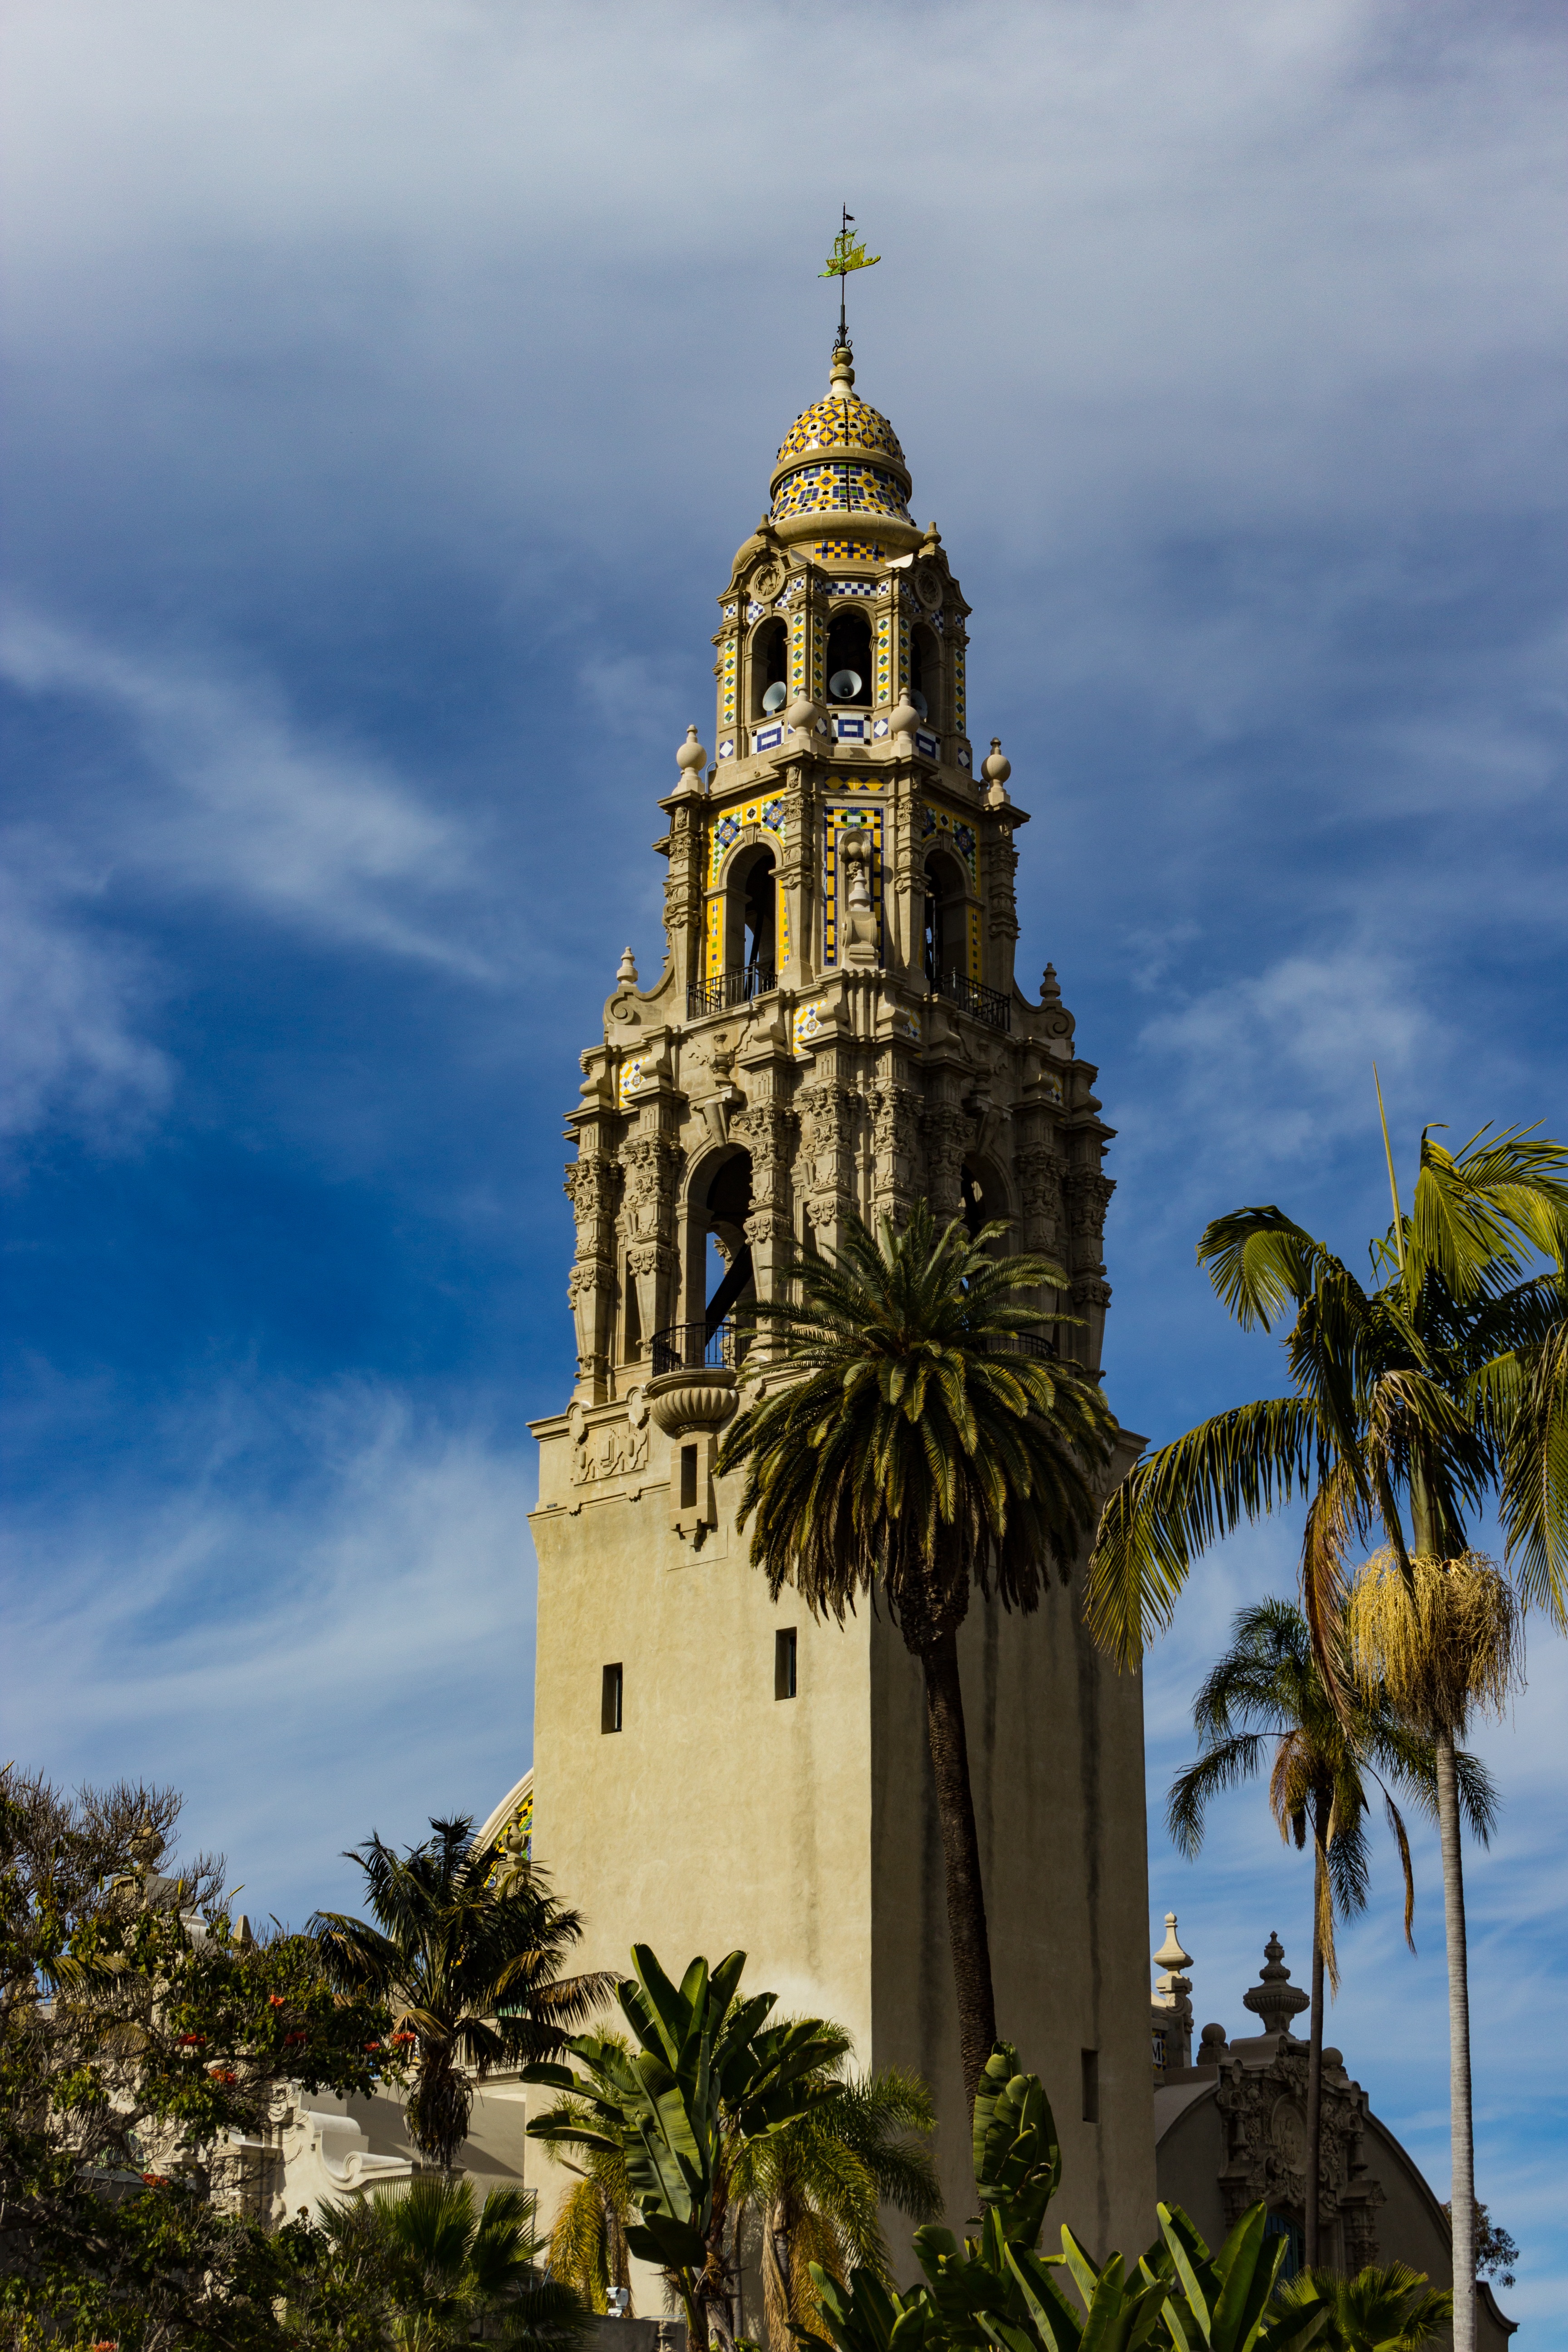
tree, sky, building, tower, landmark, church, cathedral, place of worship, bell tower, spire, steeple, architectural, balboa park